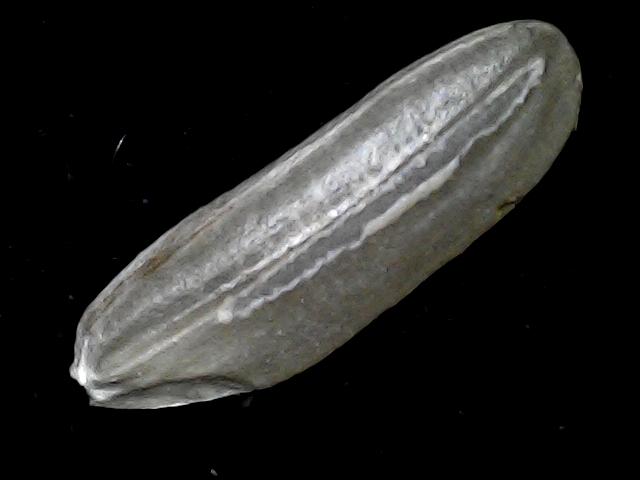
Rice variety: BR23